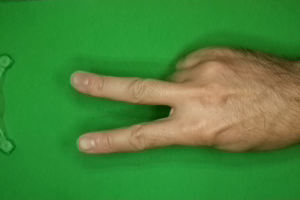
Label: scissors